Holland, Kansas

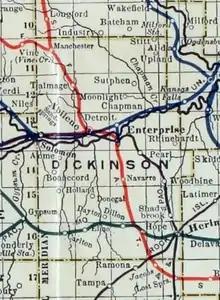
1915 Railroad Map of Dickinson County

For many millennia, the Great Plains of North America was inhabited by nomadic Native Americans. From the 16th century to 18th century, the Kingdom of France claimed ownership of large parts of North America. In 1762, after the French and Indian War, France secretly ceded New France to Spain, per the Treaty of Fontainebleau.